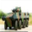
Label: tank